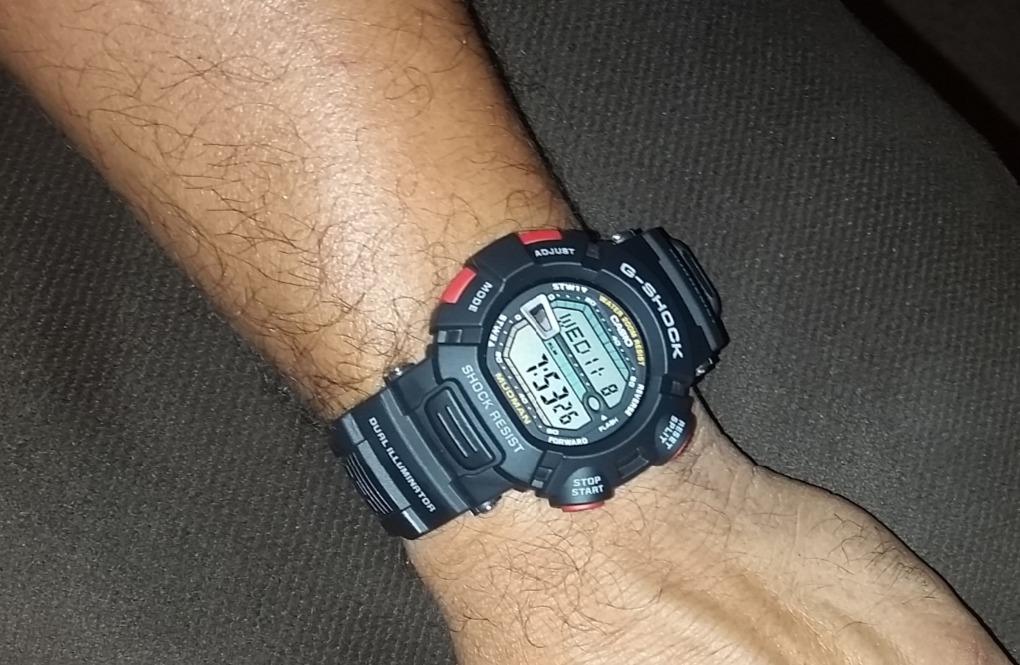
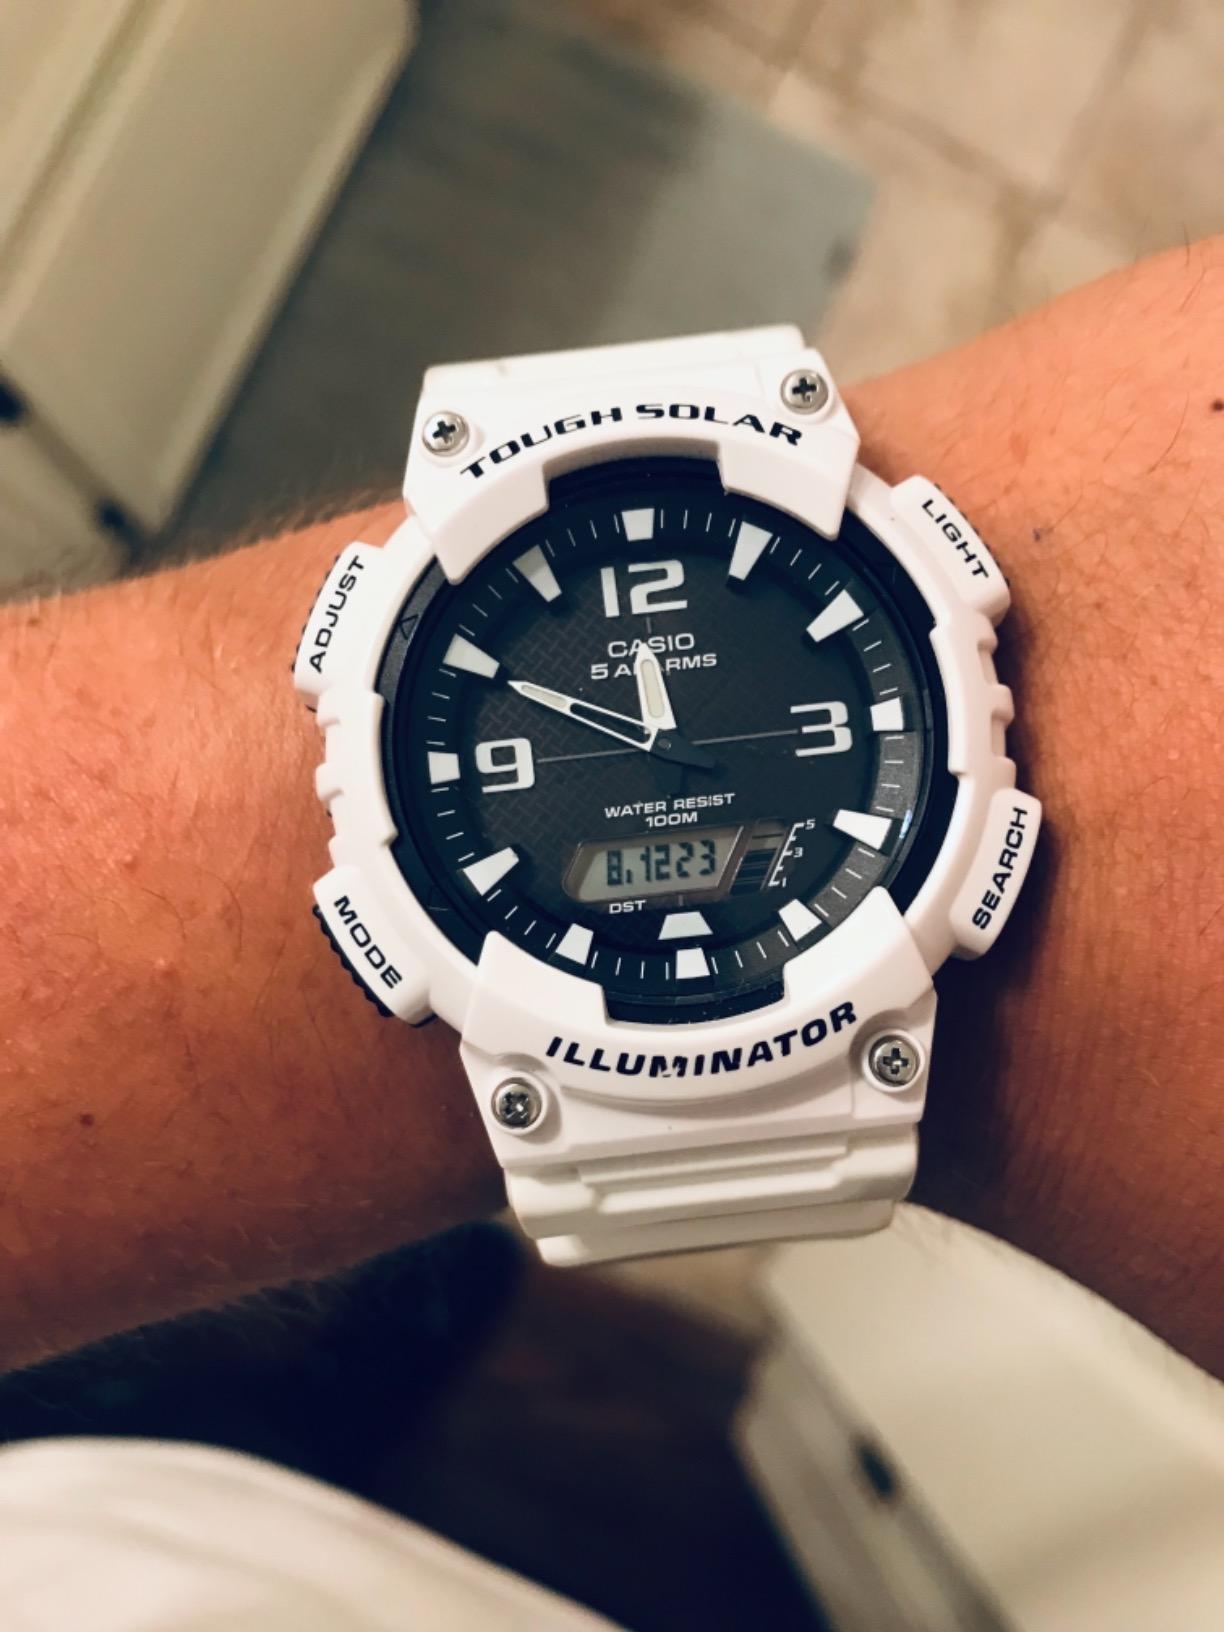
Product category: accessories_watch
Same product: no